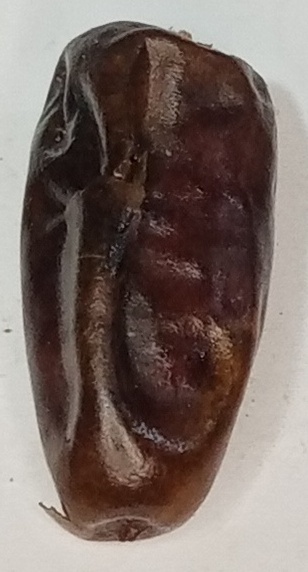
Variety: gajar
Size: small
Grade: grade-1